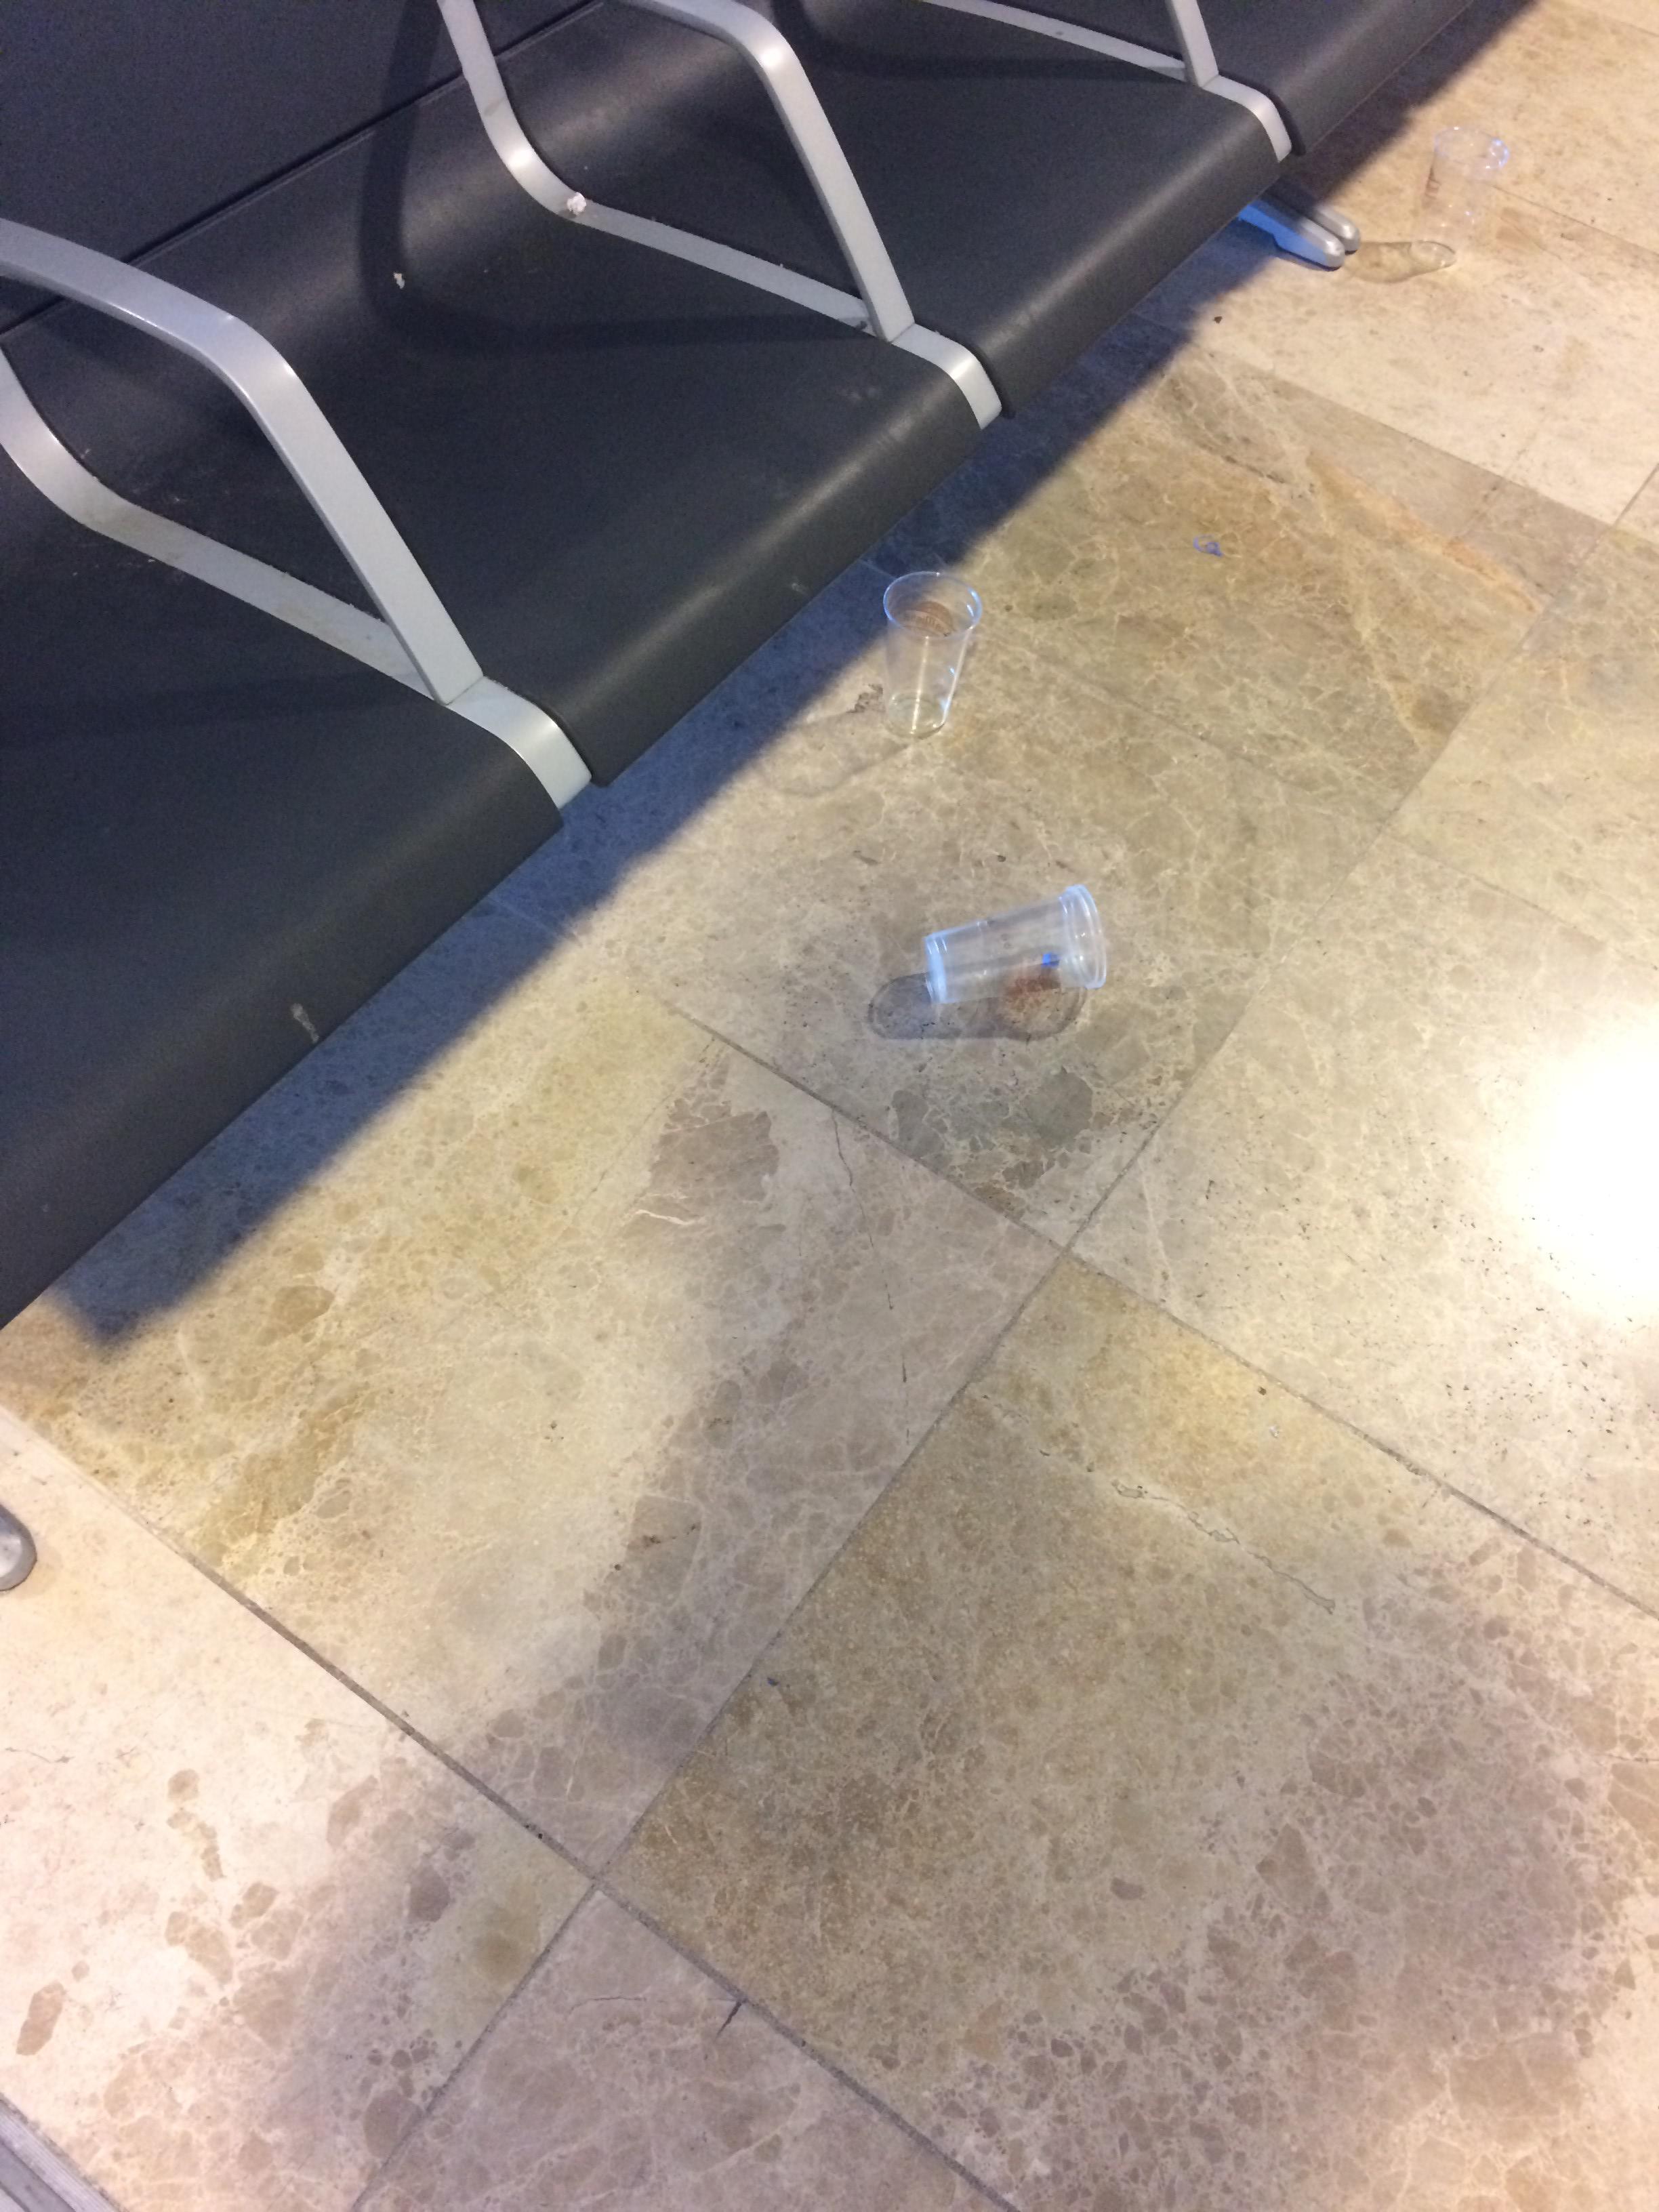
Object: Disposable plastic cup (Cup)

Object: Disposable plastic cup (Cup)